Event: Nepal Earthquake
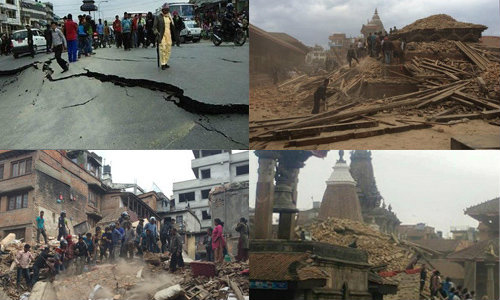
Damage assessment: damage